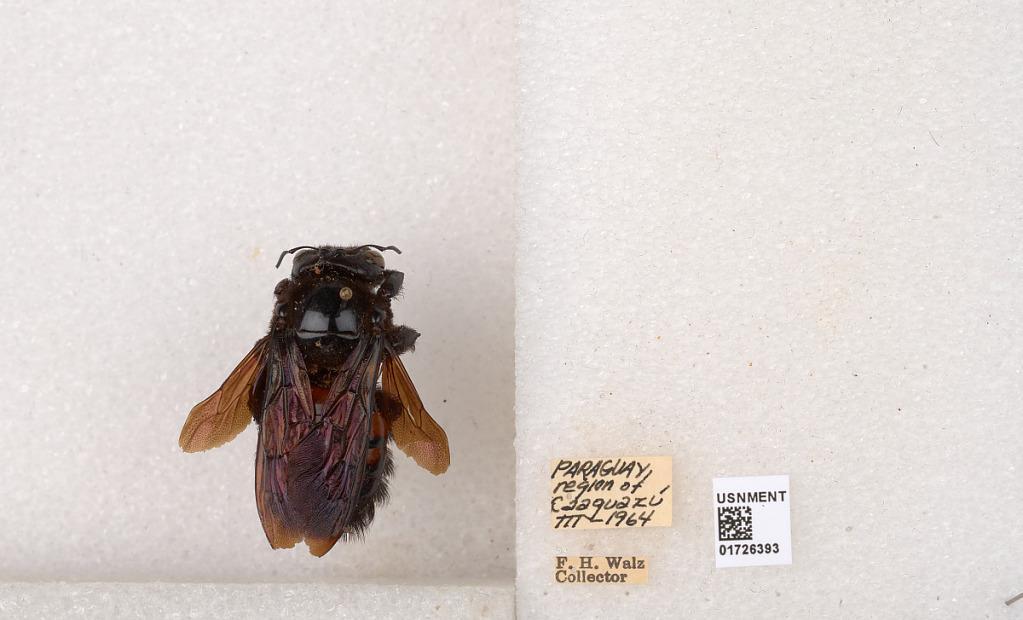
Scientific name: Xylocopa (Neoxylocopa) frontalis (Olivier)
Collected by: F. Walz
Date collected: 1964-3-1
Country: Paraguay
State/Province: Caaguazu
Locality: region of Caaguazu